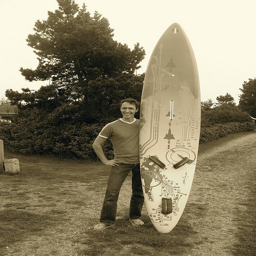
A man is standing next to a tall surfboard.
A person standing in the grass with a surf board.
A man holding a large surfboard on a dirt path.
A man standing next to a surfboard on a dirt road.
an image of a person with a surfboard